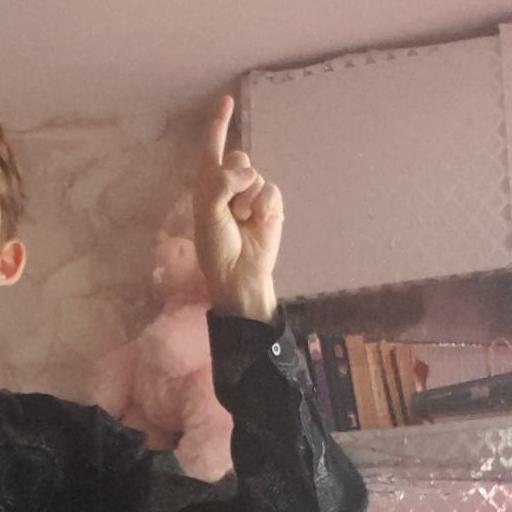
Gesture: one